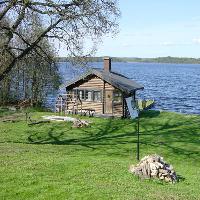
Weather: sun or clear